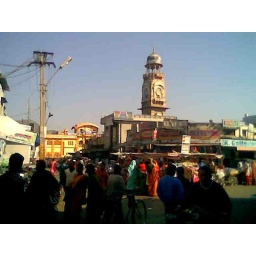
37 clock tower near station ajmer